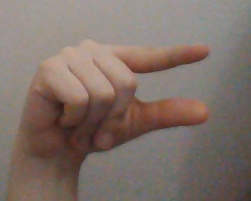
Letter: dal